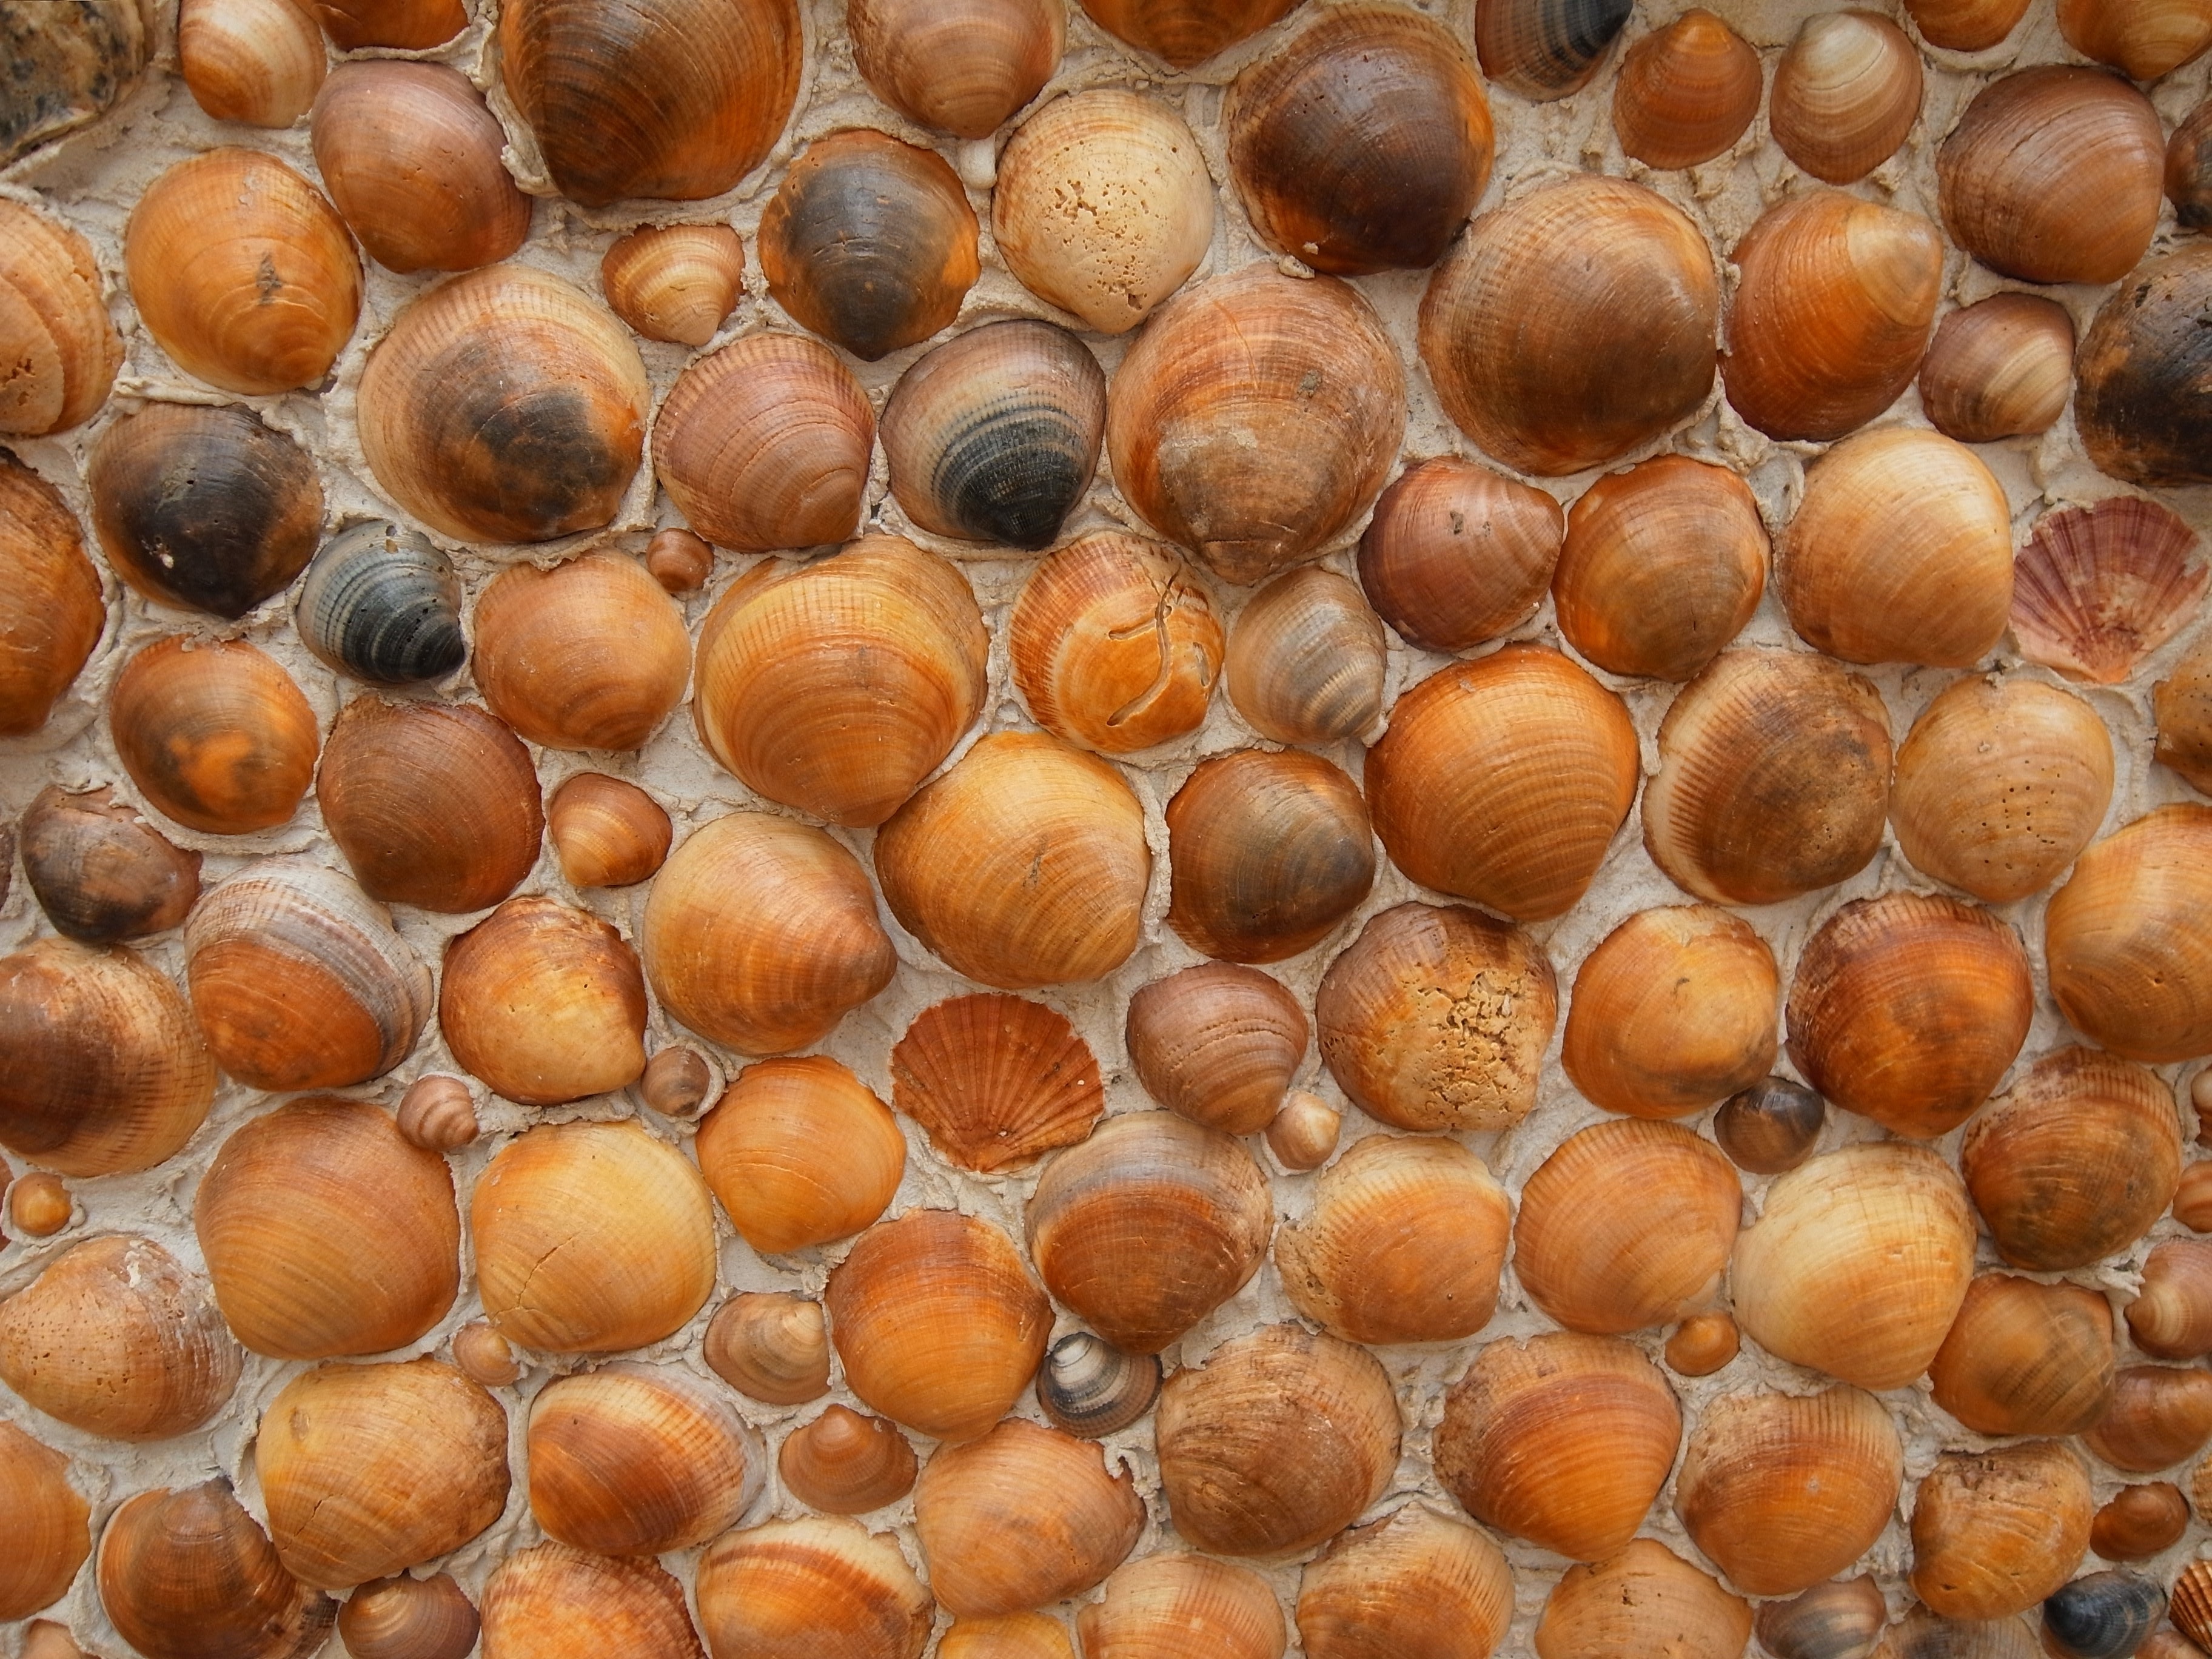
plant, fruit, wall, decoration, food, produce, vegetable, mussel, marine, hazelnut, chestnut, nuts seeds